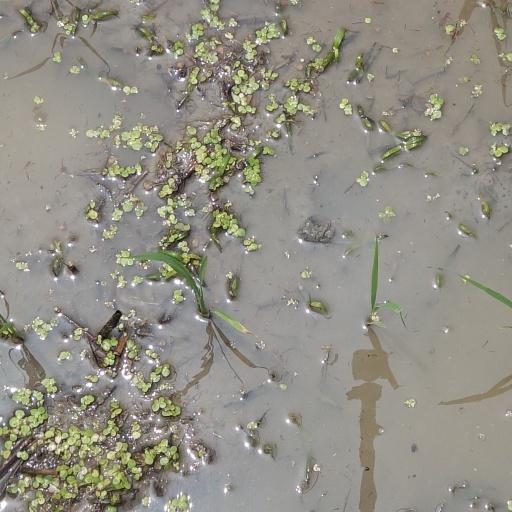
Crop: rice